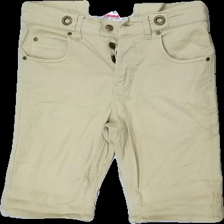
View: front
Type: Shorts
Category: Men
Brand: Not in the list
Brand text on label: 30 Somewear
Colors: Beige
Material: 100% bomull
Pattern: Logo print
Cut: Tight
Season: All
Price range: <50
Recommended usage: Reuse
Description: beiga shorts